Stead Park

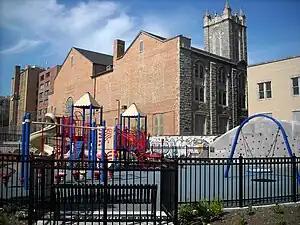
Stead Park playground, after 2008 renovation

The portion of the park next to P Street once held 19th-century row houses. One of them, an 1878 house at 1625 P Street, was built by Henry Hurt, a Confederate Army veteran and president of the Washington and Georgetown Railroad Company. (Archaeological work during a 2008 renovation uncovered artifacts and brick foundations from that house and another at 1613 P Street.)